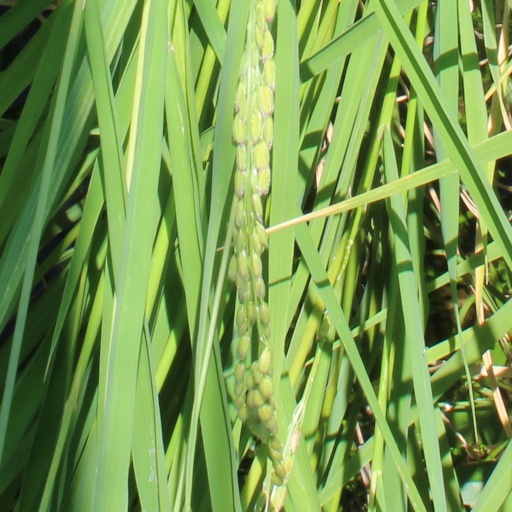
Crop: rice